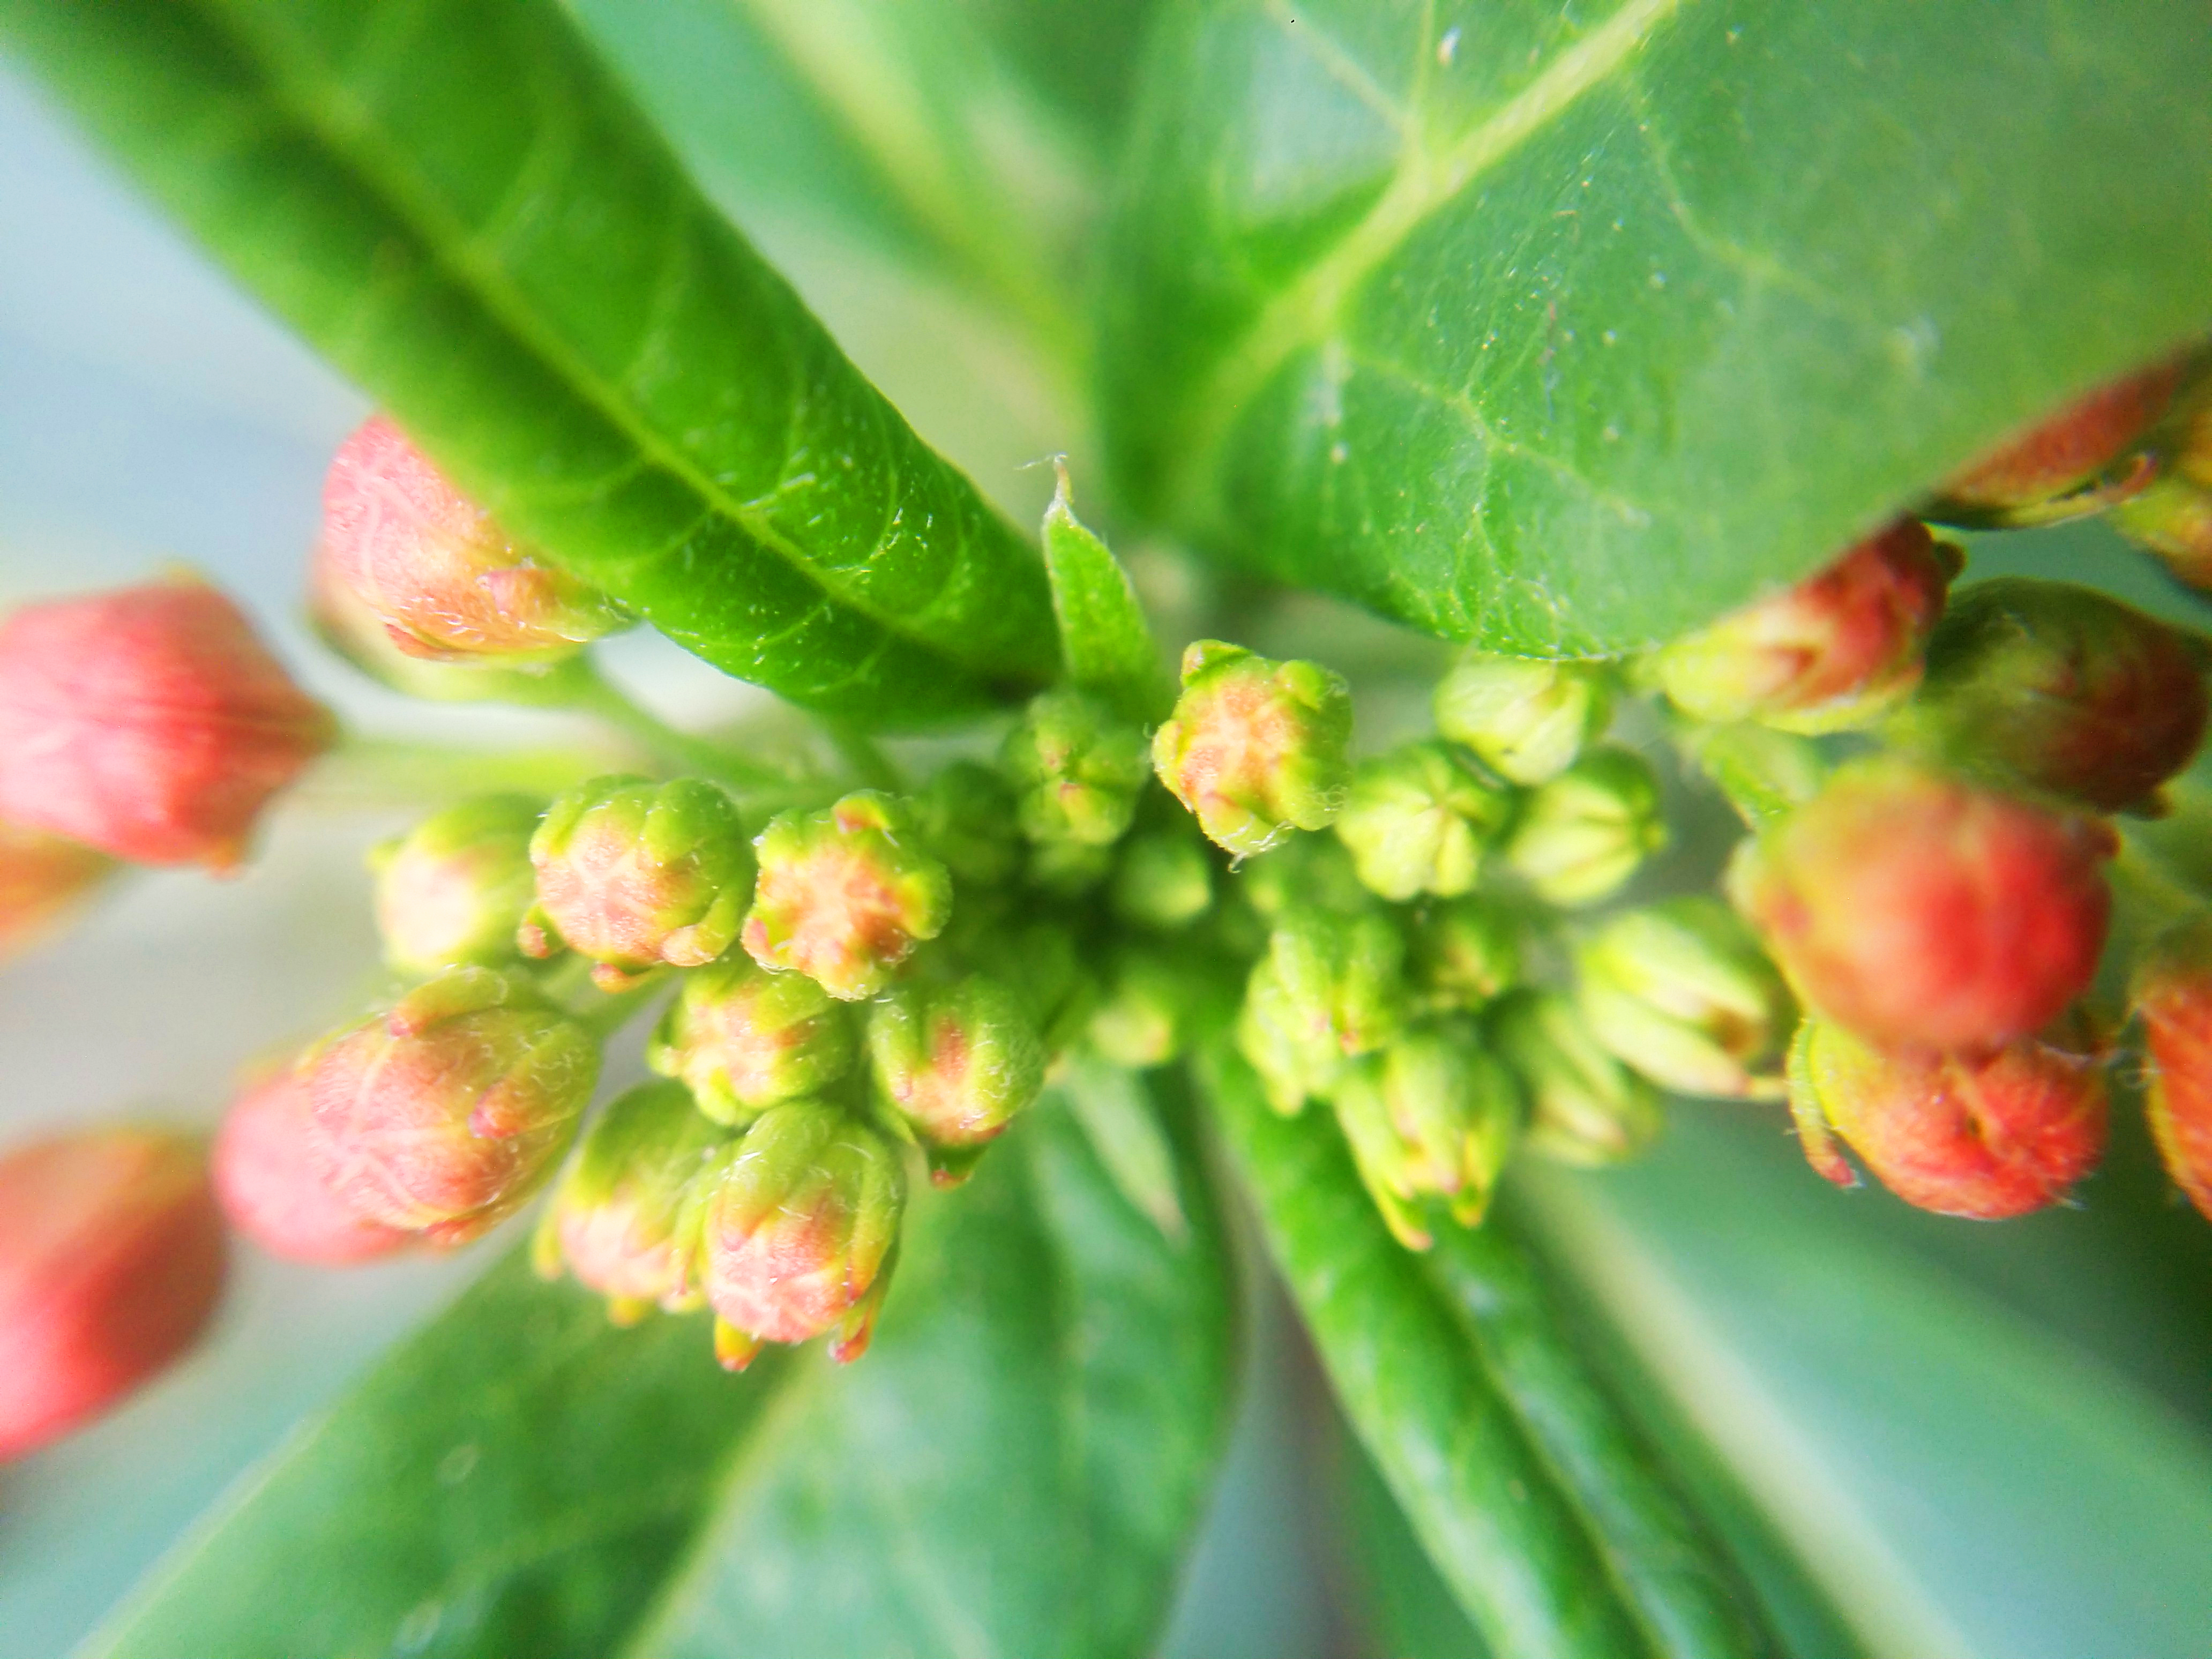
floral, nature, background, flower, summer, pattern, colorful, plant, card, spring, decoration, color, art, design, garden, illustration, water, abstract, vintage, pink, watercolor, creative, blossom, bloom, leaf, beautiful, drawing, greeting, paper, green, hand, romantic, love, concept, natural, bouquet, wedding, beauty, flora, isolated, hipster, retro, white, painted, drawn, overhead, gift, flat, minimal, hip, bud, macro photography, plant stem, herbaceous plant